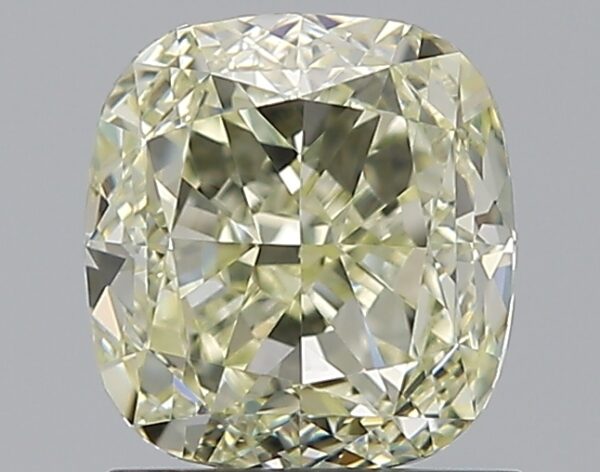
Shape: cushion
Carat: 1.5
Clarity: VVS2
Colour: S-T
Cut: EX
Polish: VG
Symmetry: GD
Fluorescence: N
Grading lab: GIA
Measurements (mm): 6.43 x 6.03 x 4.19